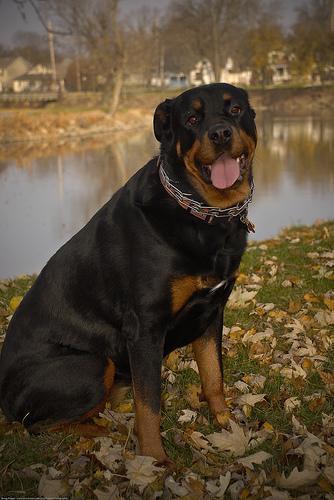
Rottweiler